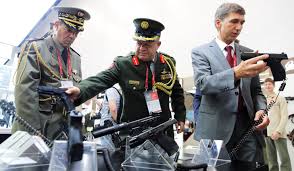
Label: BMP